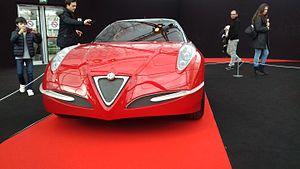
Alfa Romeo Vola au Festival automobile international 2017